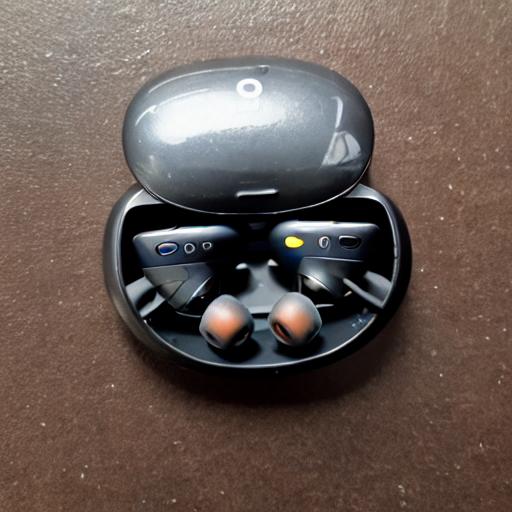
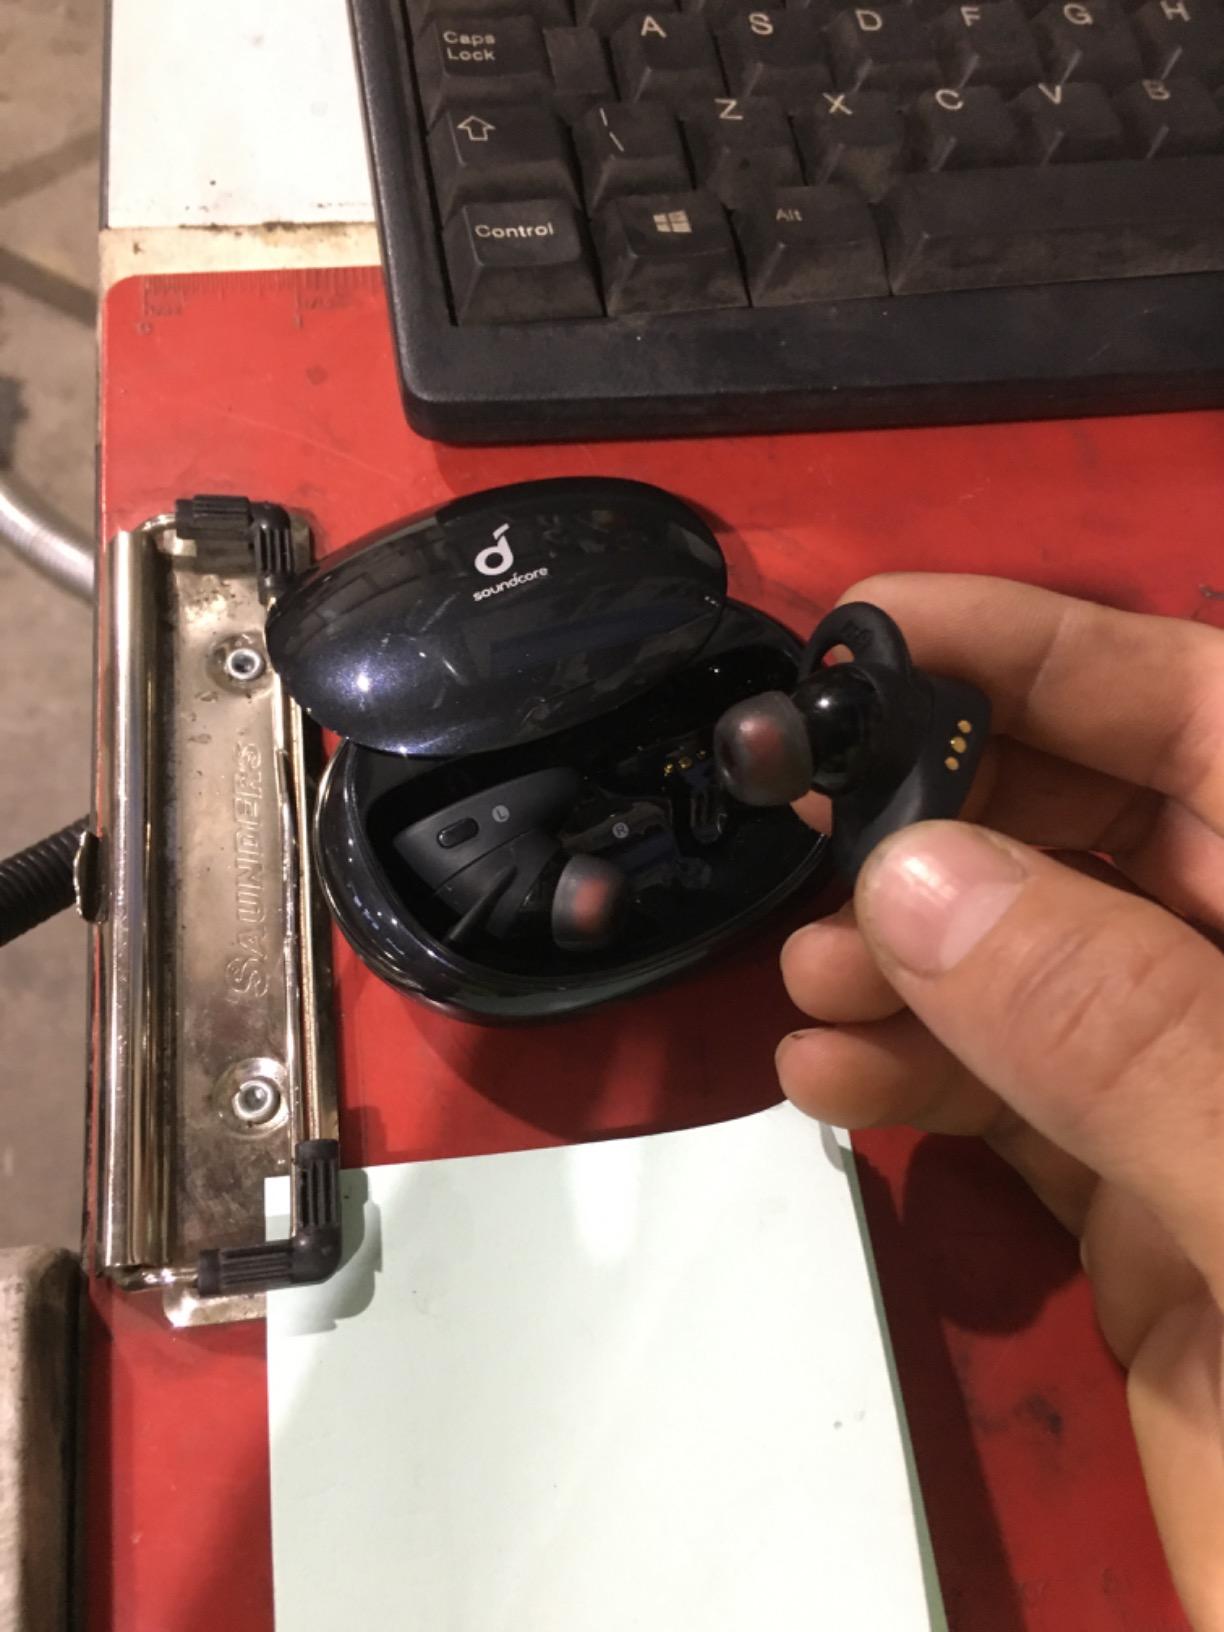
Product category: earbuds
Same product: no